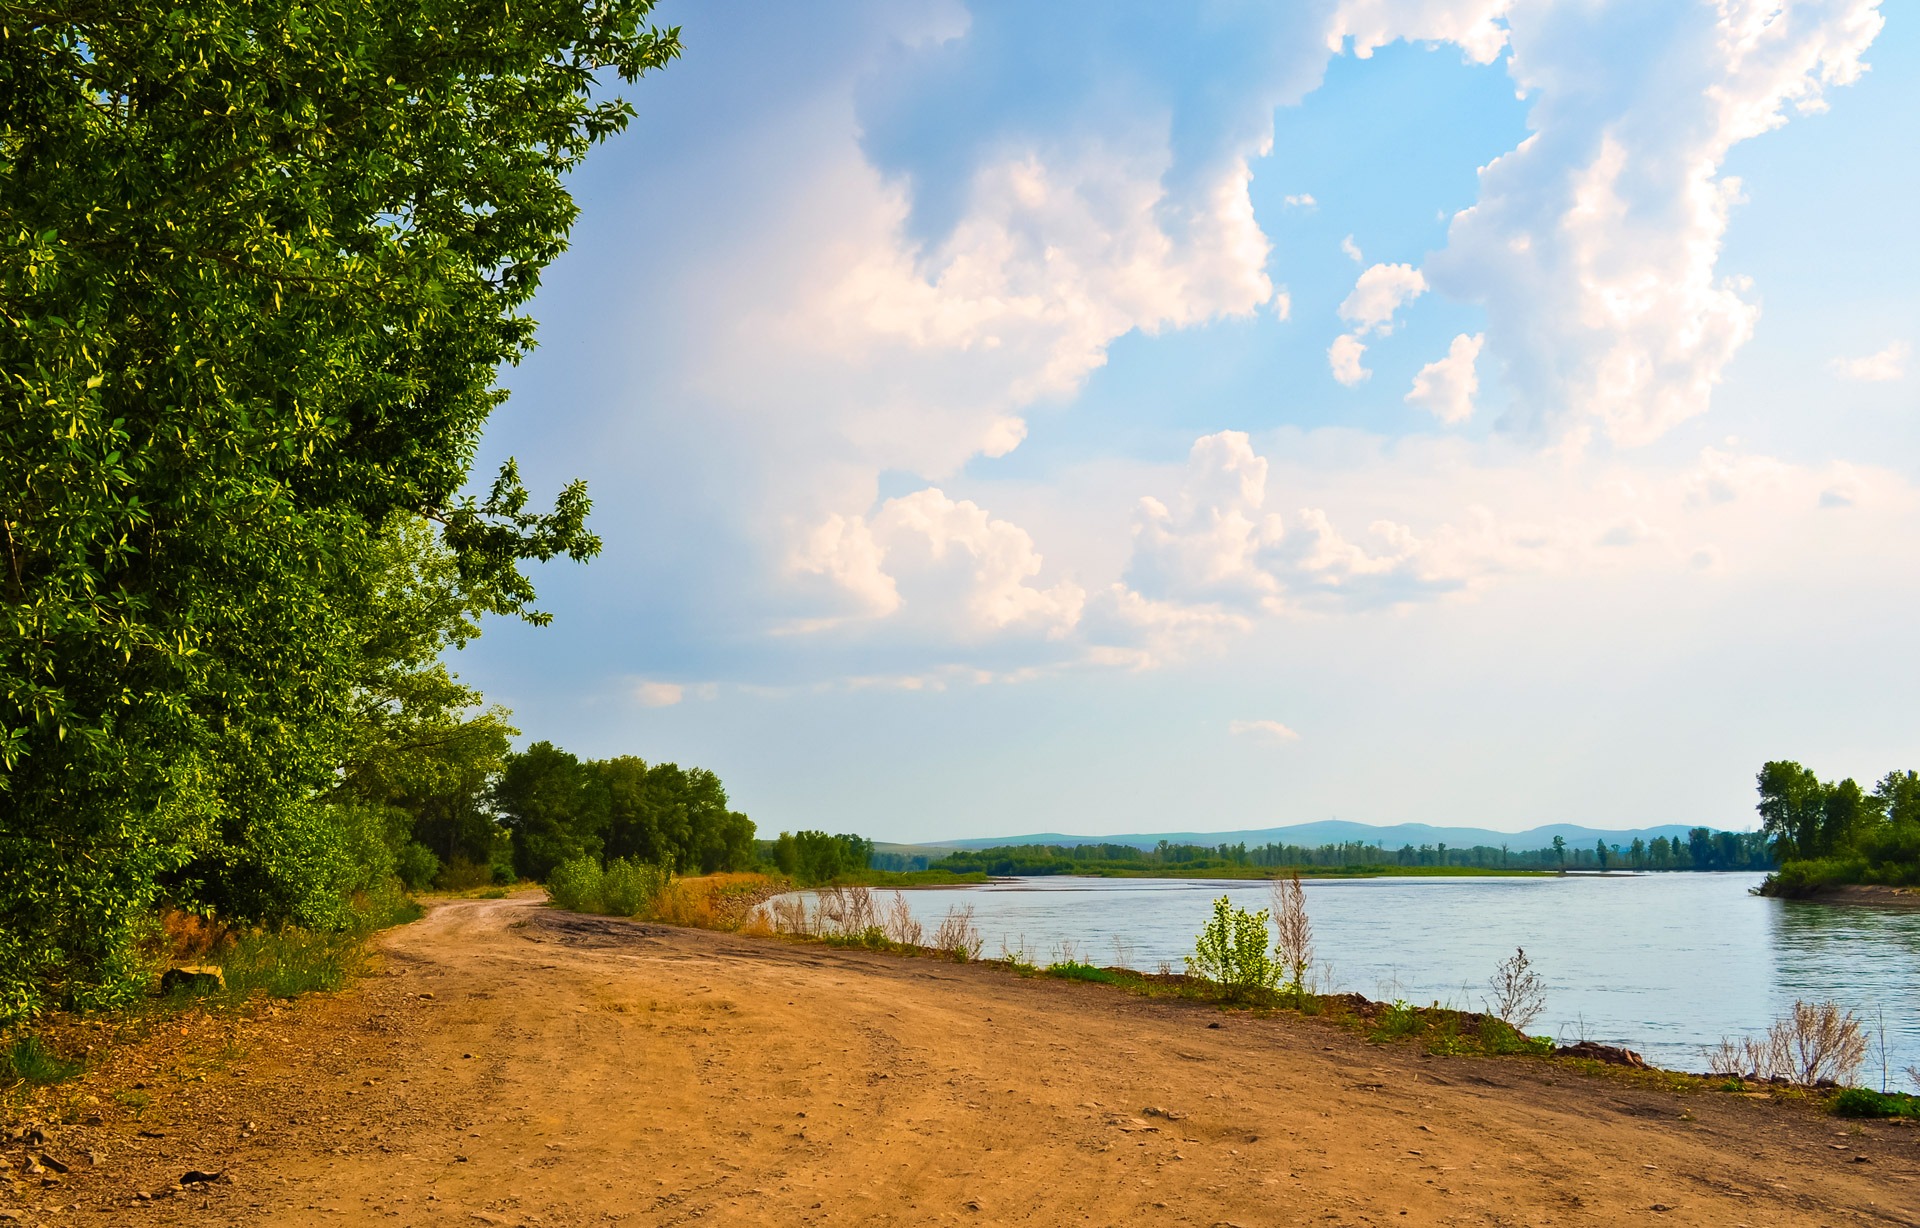
beach, landscape, sea, coast, tree, water, nature, grass, horizon, cloud, sky, sun, road, warm, morning, hill, shore, lake, river, summer, reservoir, body of water, fairy tale, clouds, bright, beauty, habitat, rural area, natural environment